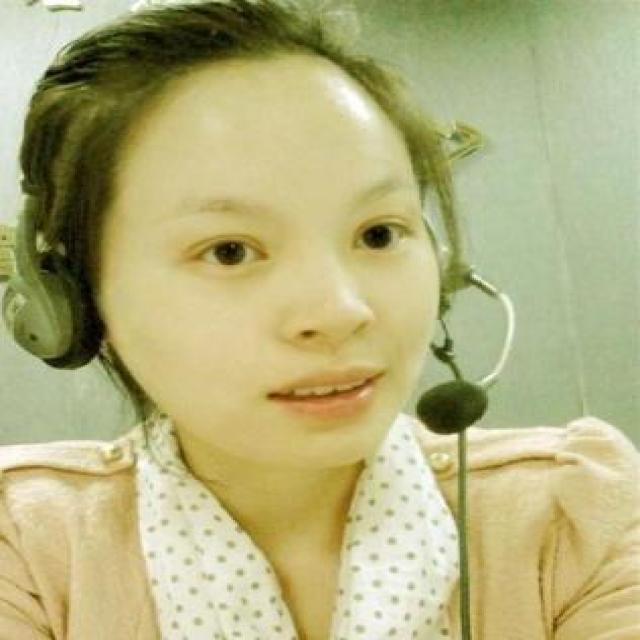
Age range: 21-44